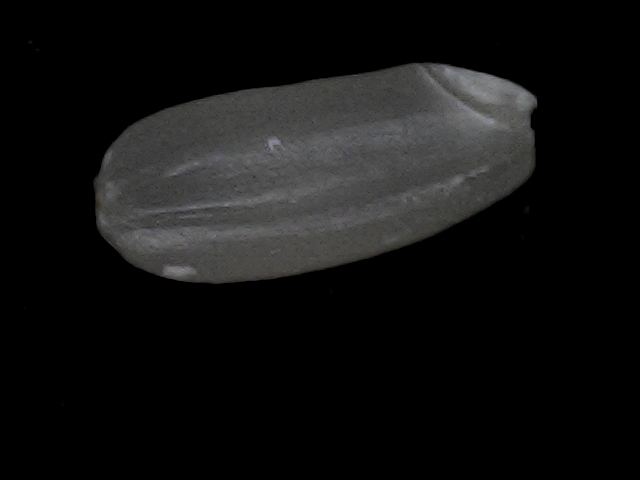
Rice variety: BD95